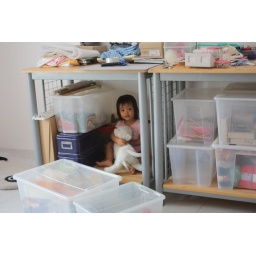
...there is a little elf and her white (or grey-ish by now) dog hidden inbetween boxes.